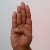
The image shows a hand gesture representing the letter 'B' in Indian Sign Language.